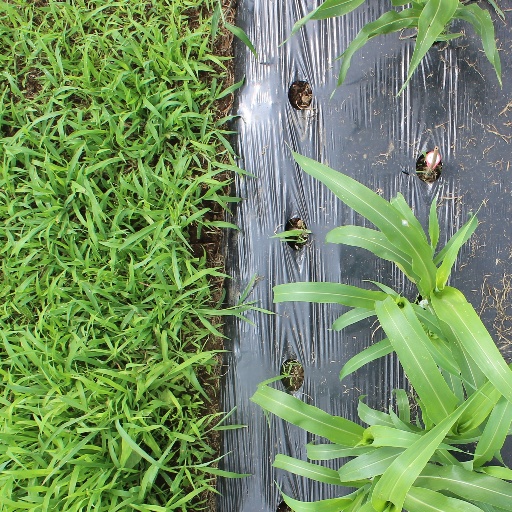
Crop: sorghum